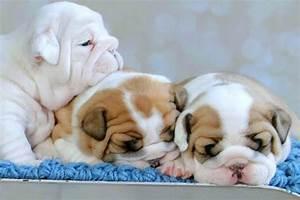
dog